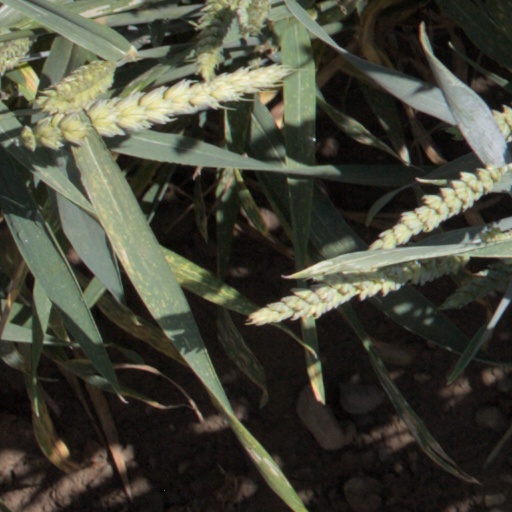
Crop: wheat